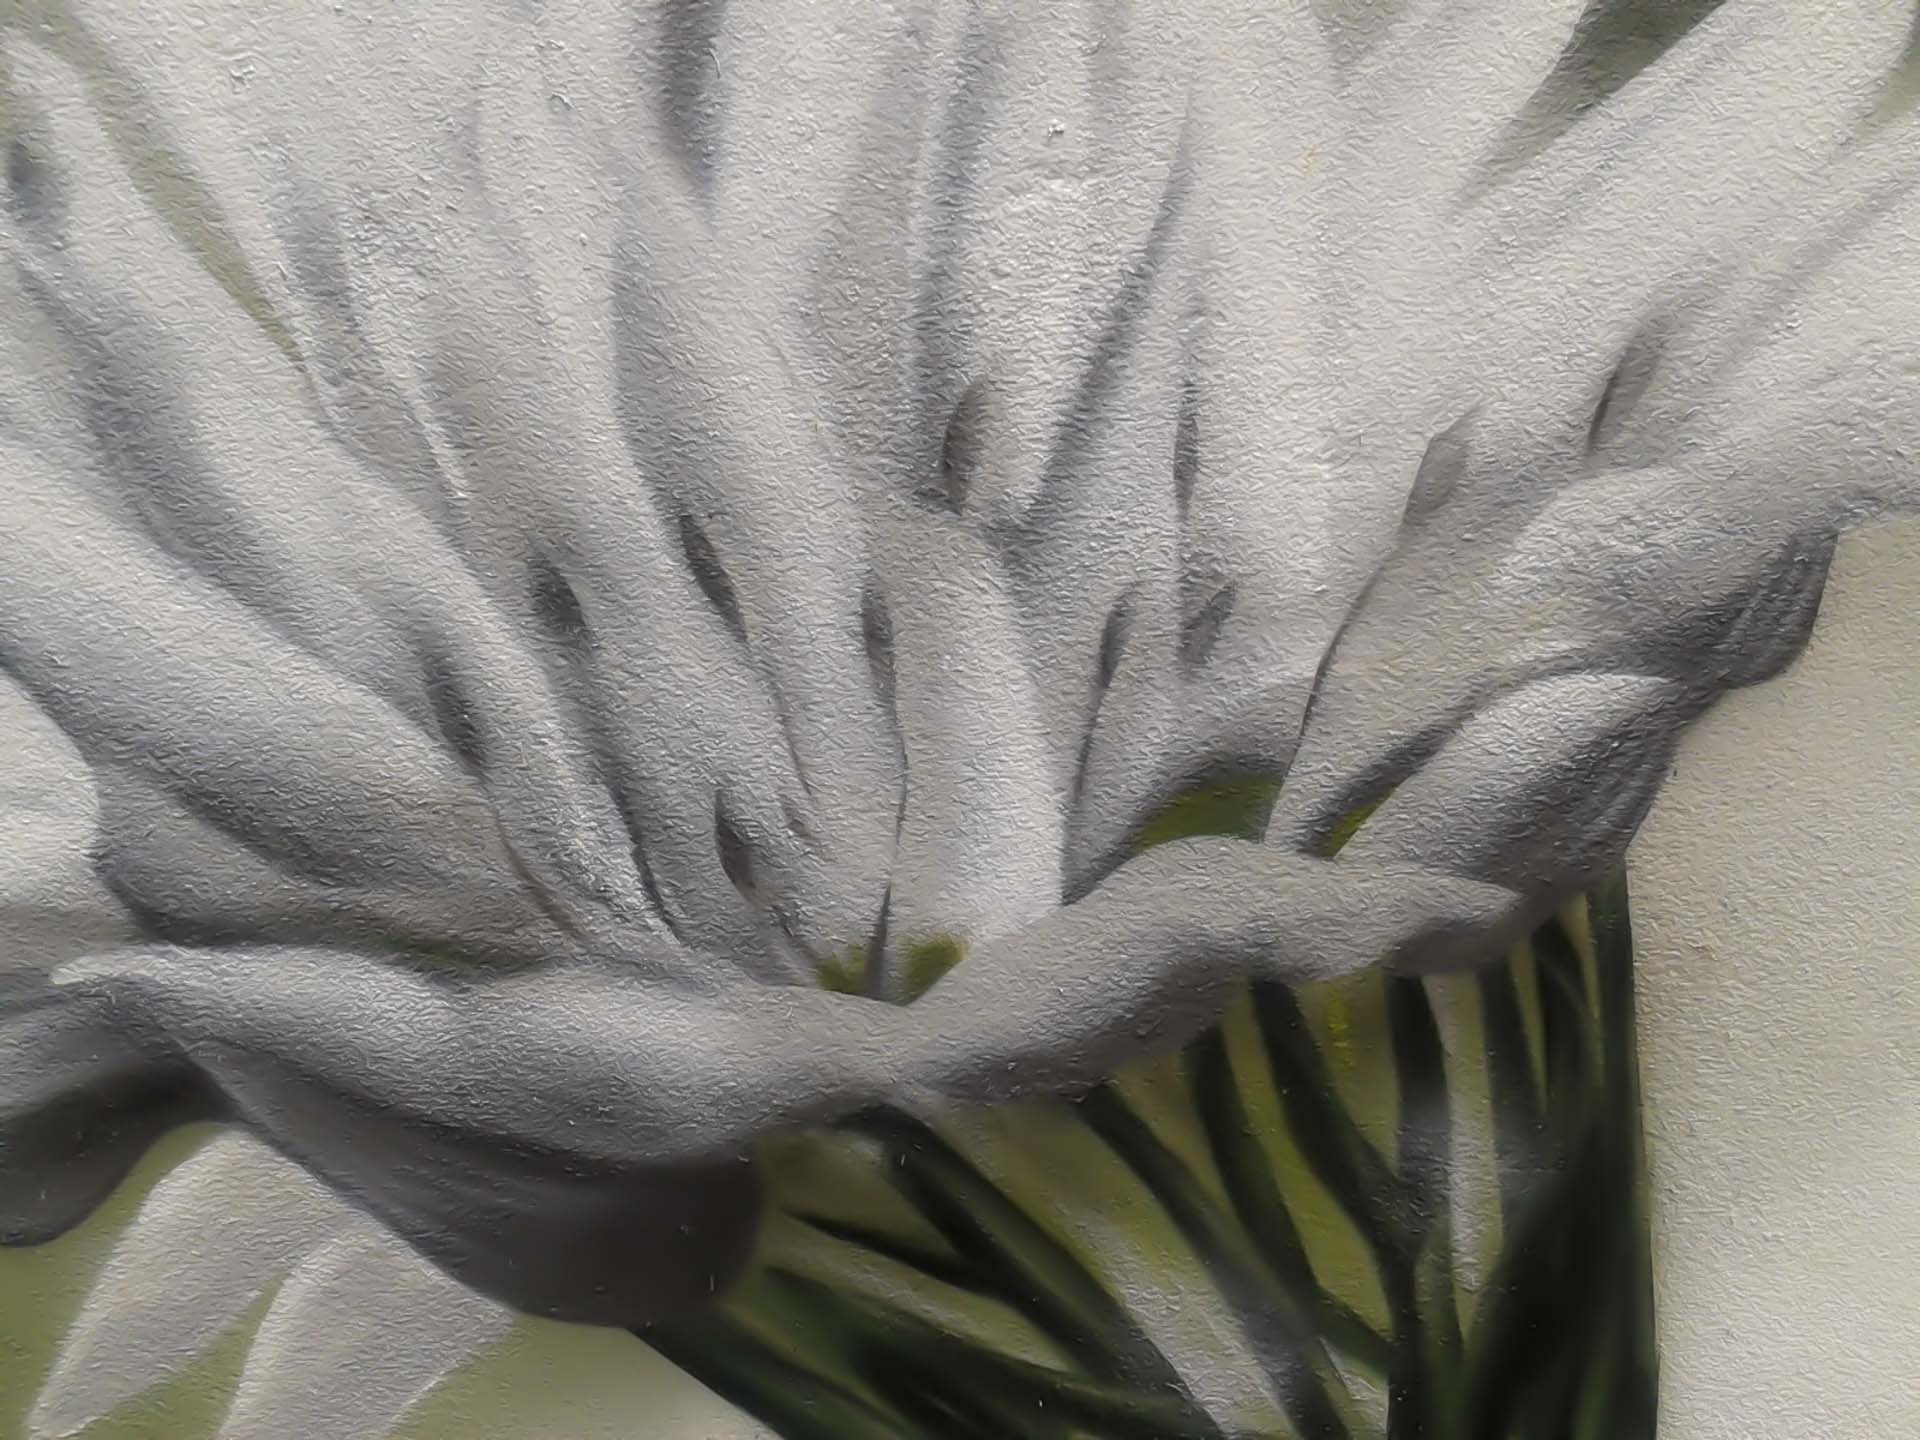
blossom, plant, white, flower, bloom, green, closeup, close, interior design, close up, white blossom, flowering plant, frescos, grass family, land plant